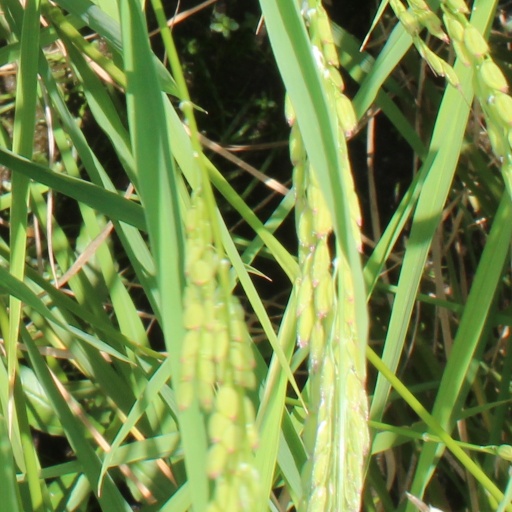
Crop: rice